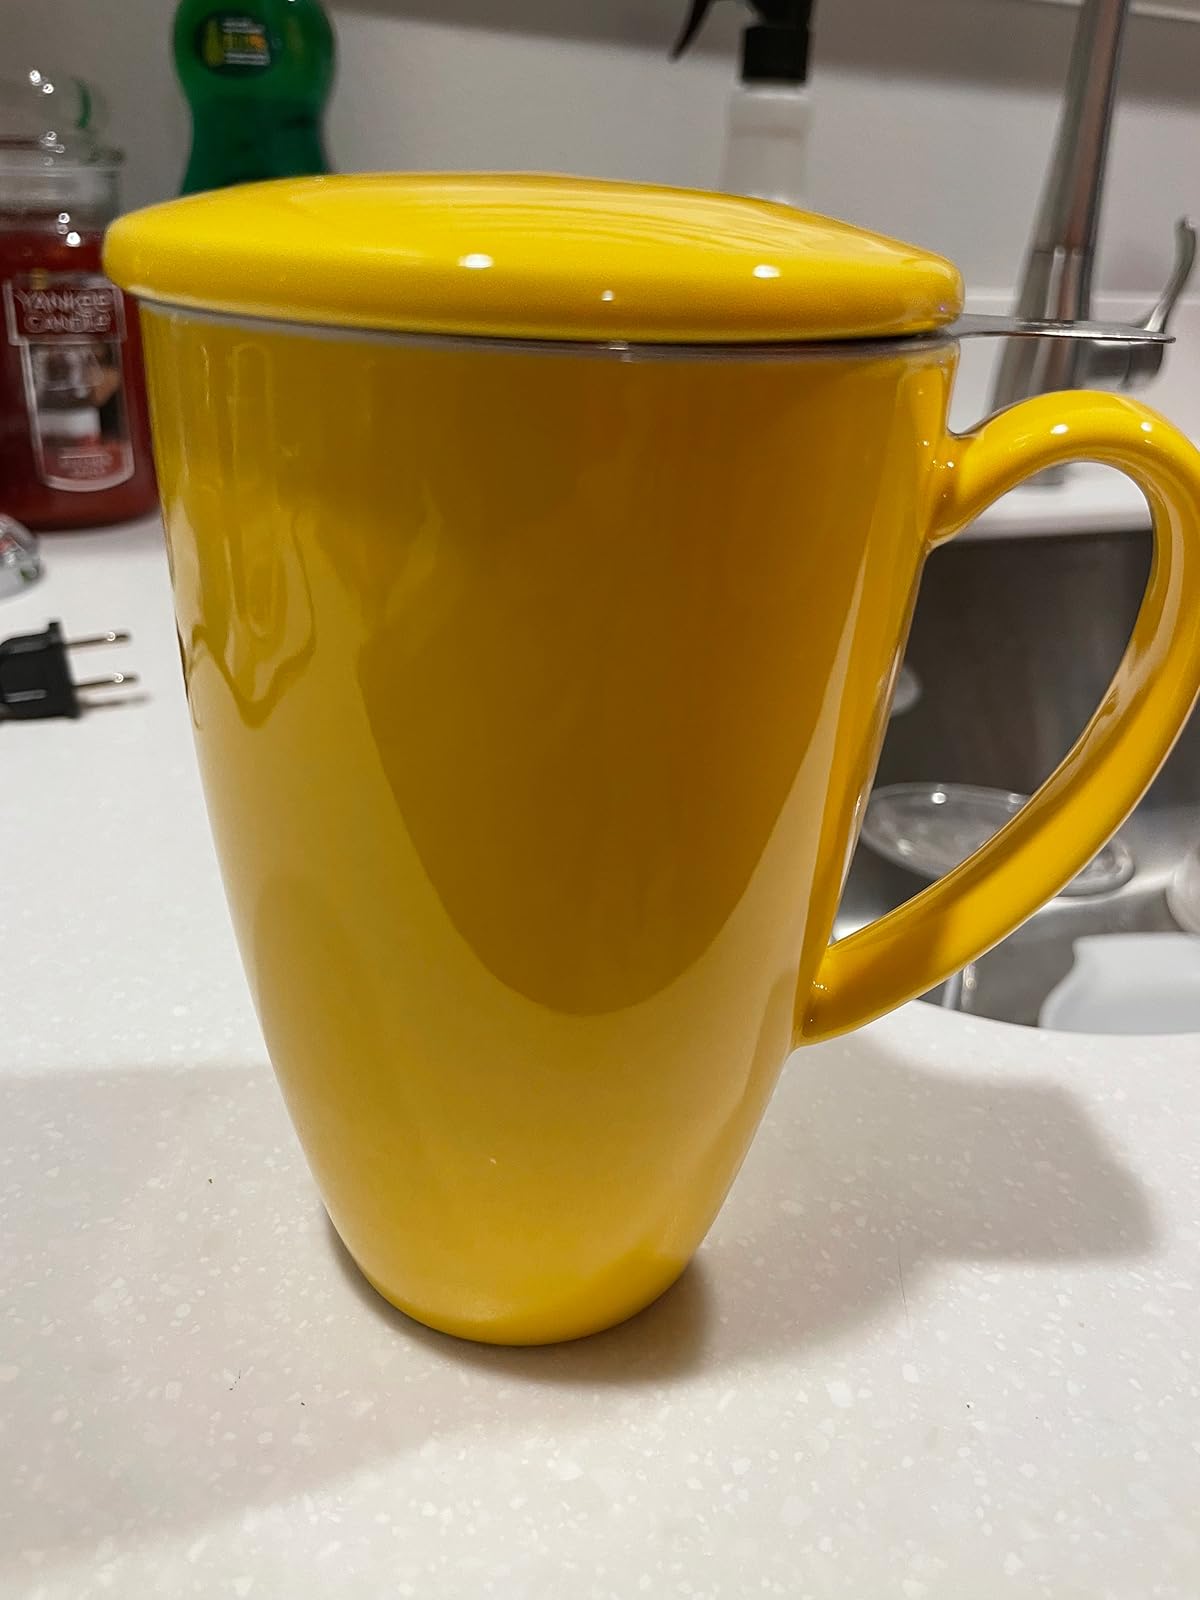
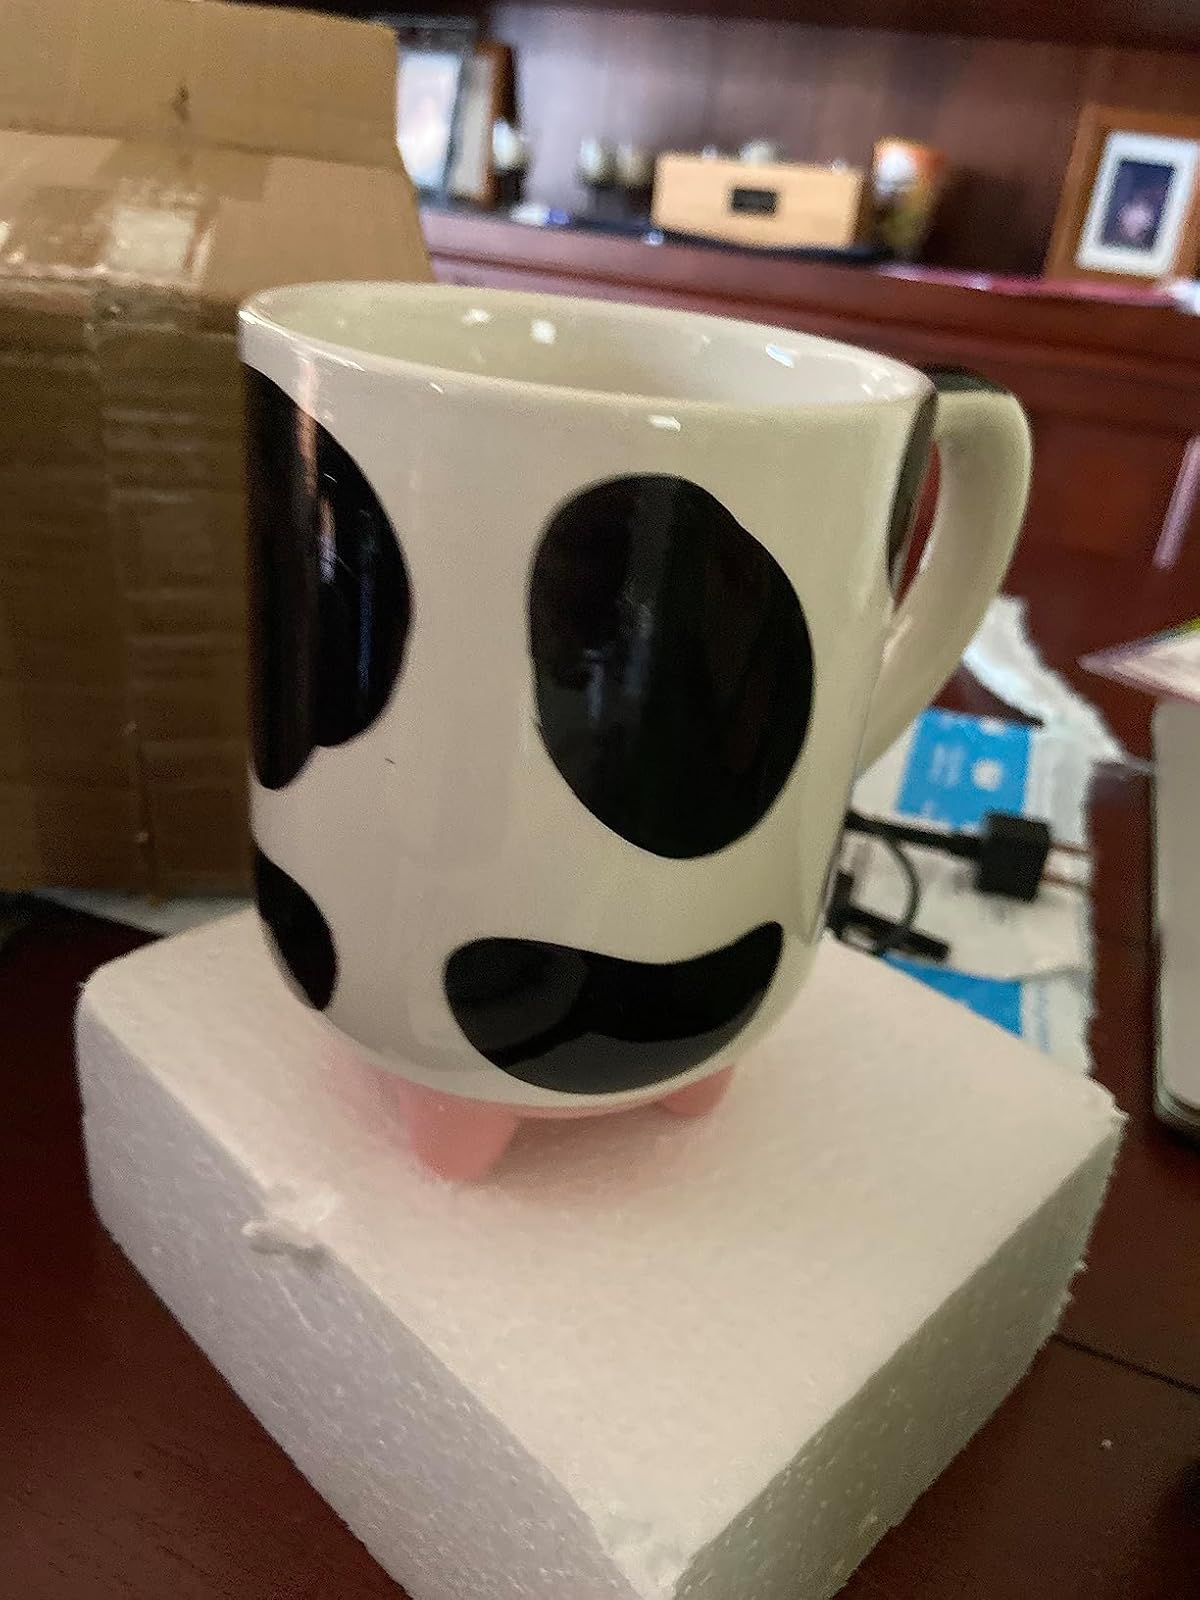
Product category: items_mug
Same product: no